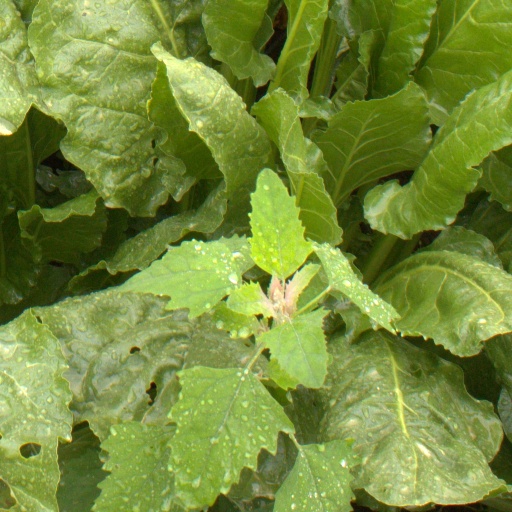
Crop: sugar beet